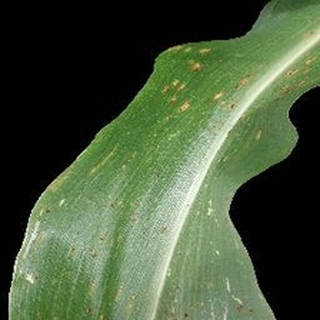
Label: corn_common_rust